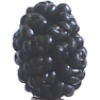
Label: mulberry